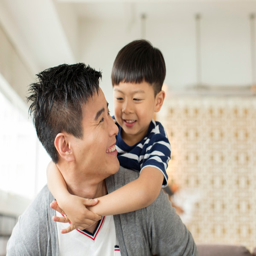
happy father and son smiling at each other